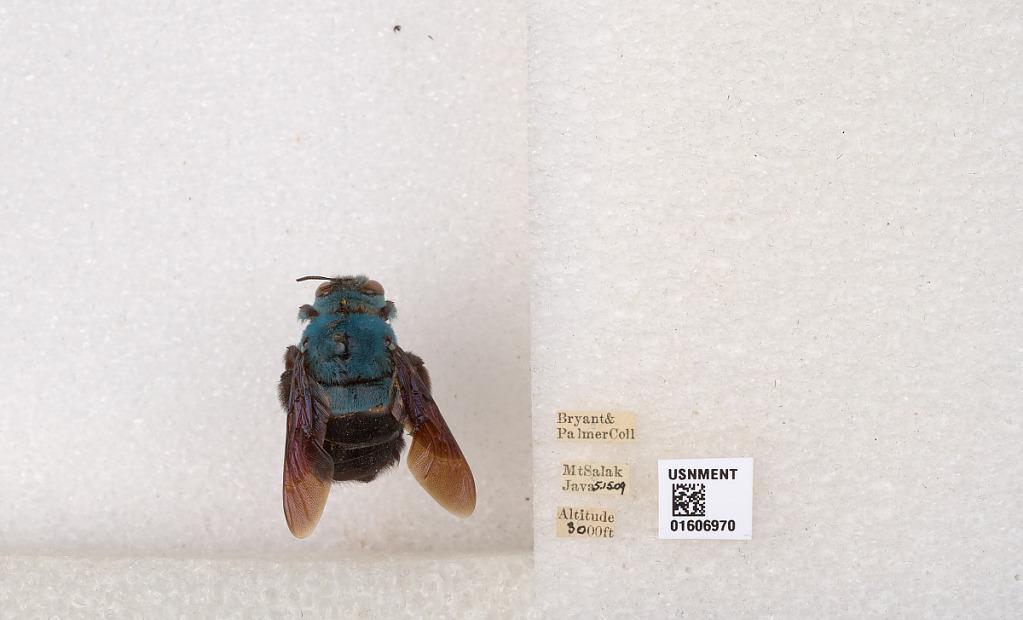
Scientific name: Xylocopa (Koptortosoma) caerulea (Fabricius)
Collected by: Bryant & Palmer
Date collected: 1909-5-15
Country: Indonesia
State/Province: West Java
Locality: Mt. Salak